Question: Please indicate a possible affordance area of baseball bat that can be used for holding
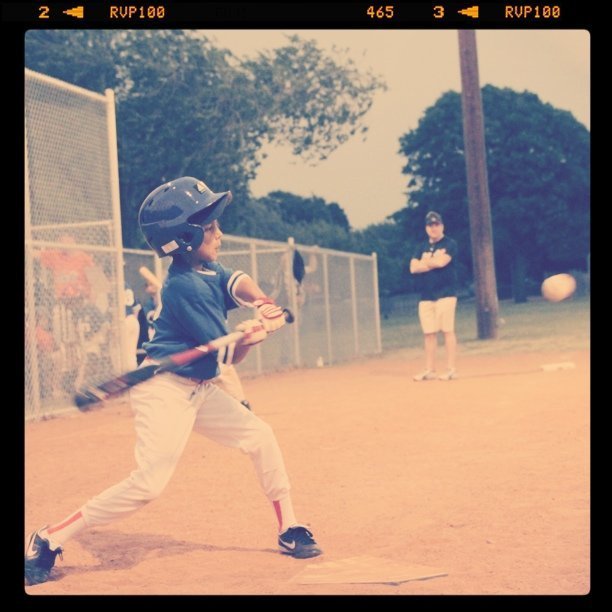
Answer: [200.178, 316.28, 265.144, 360.364]